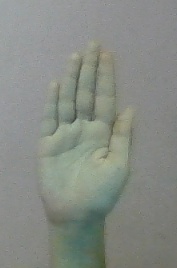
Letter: seen